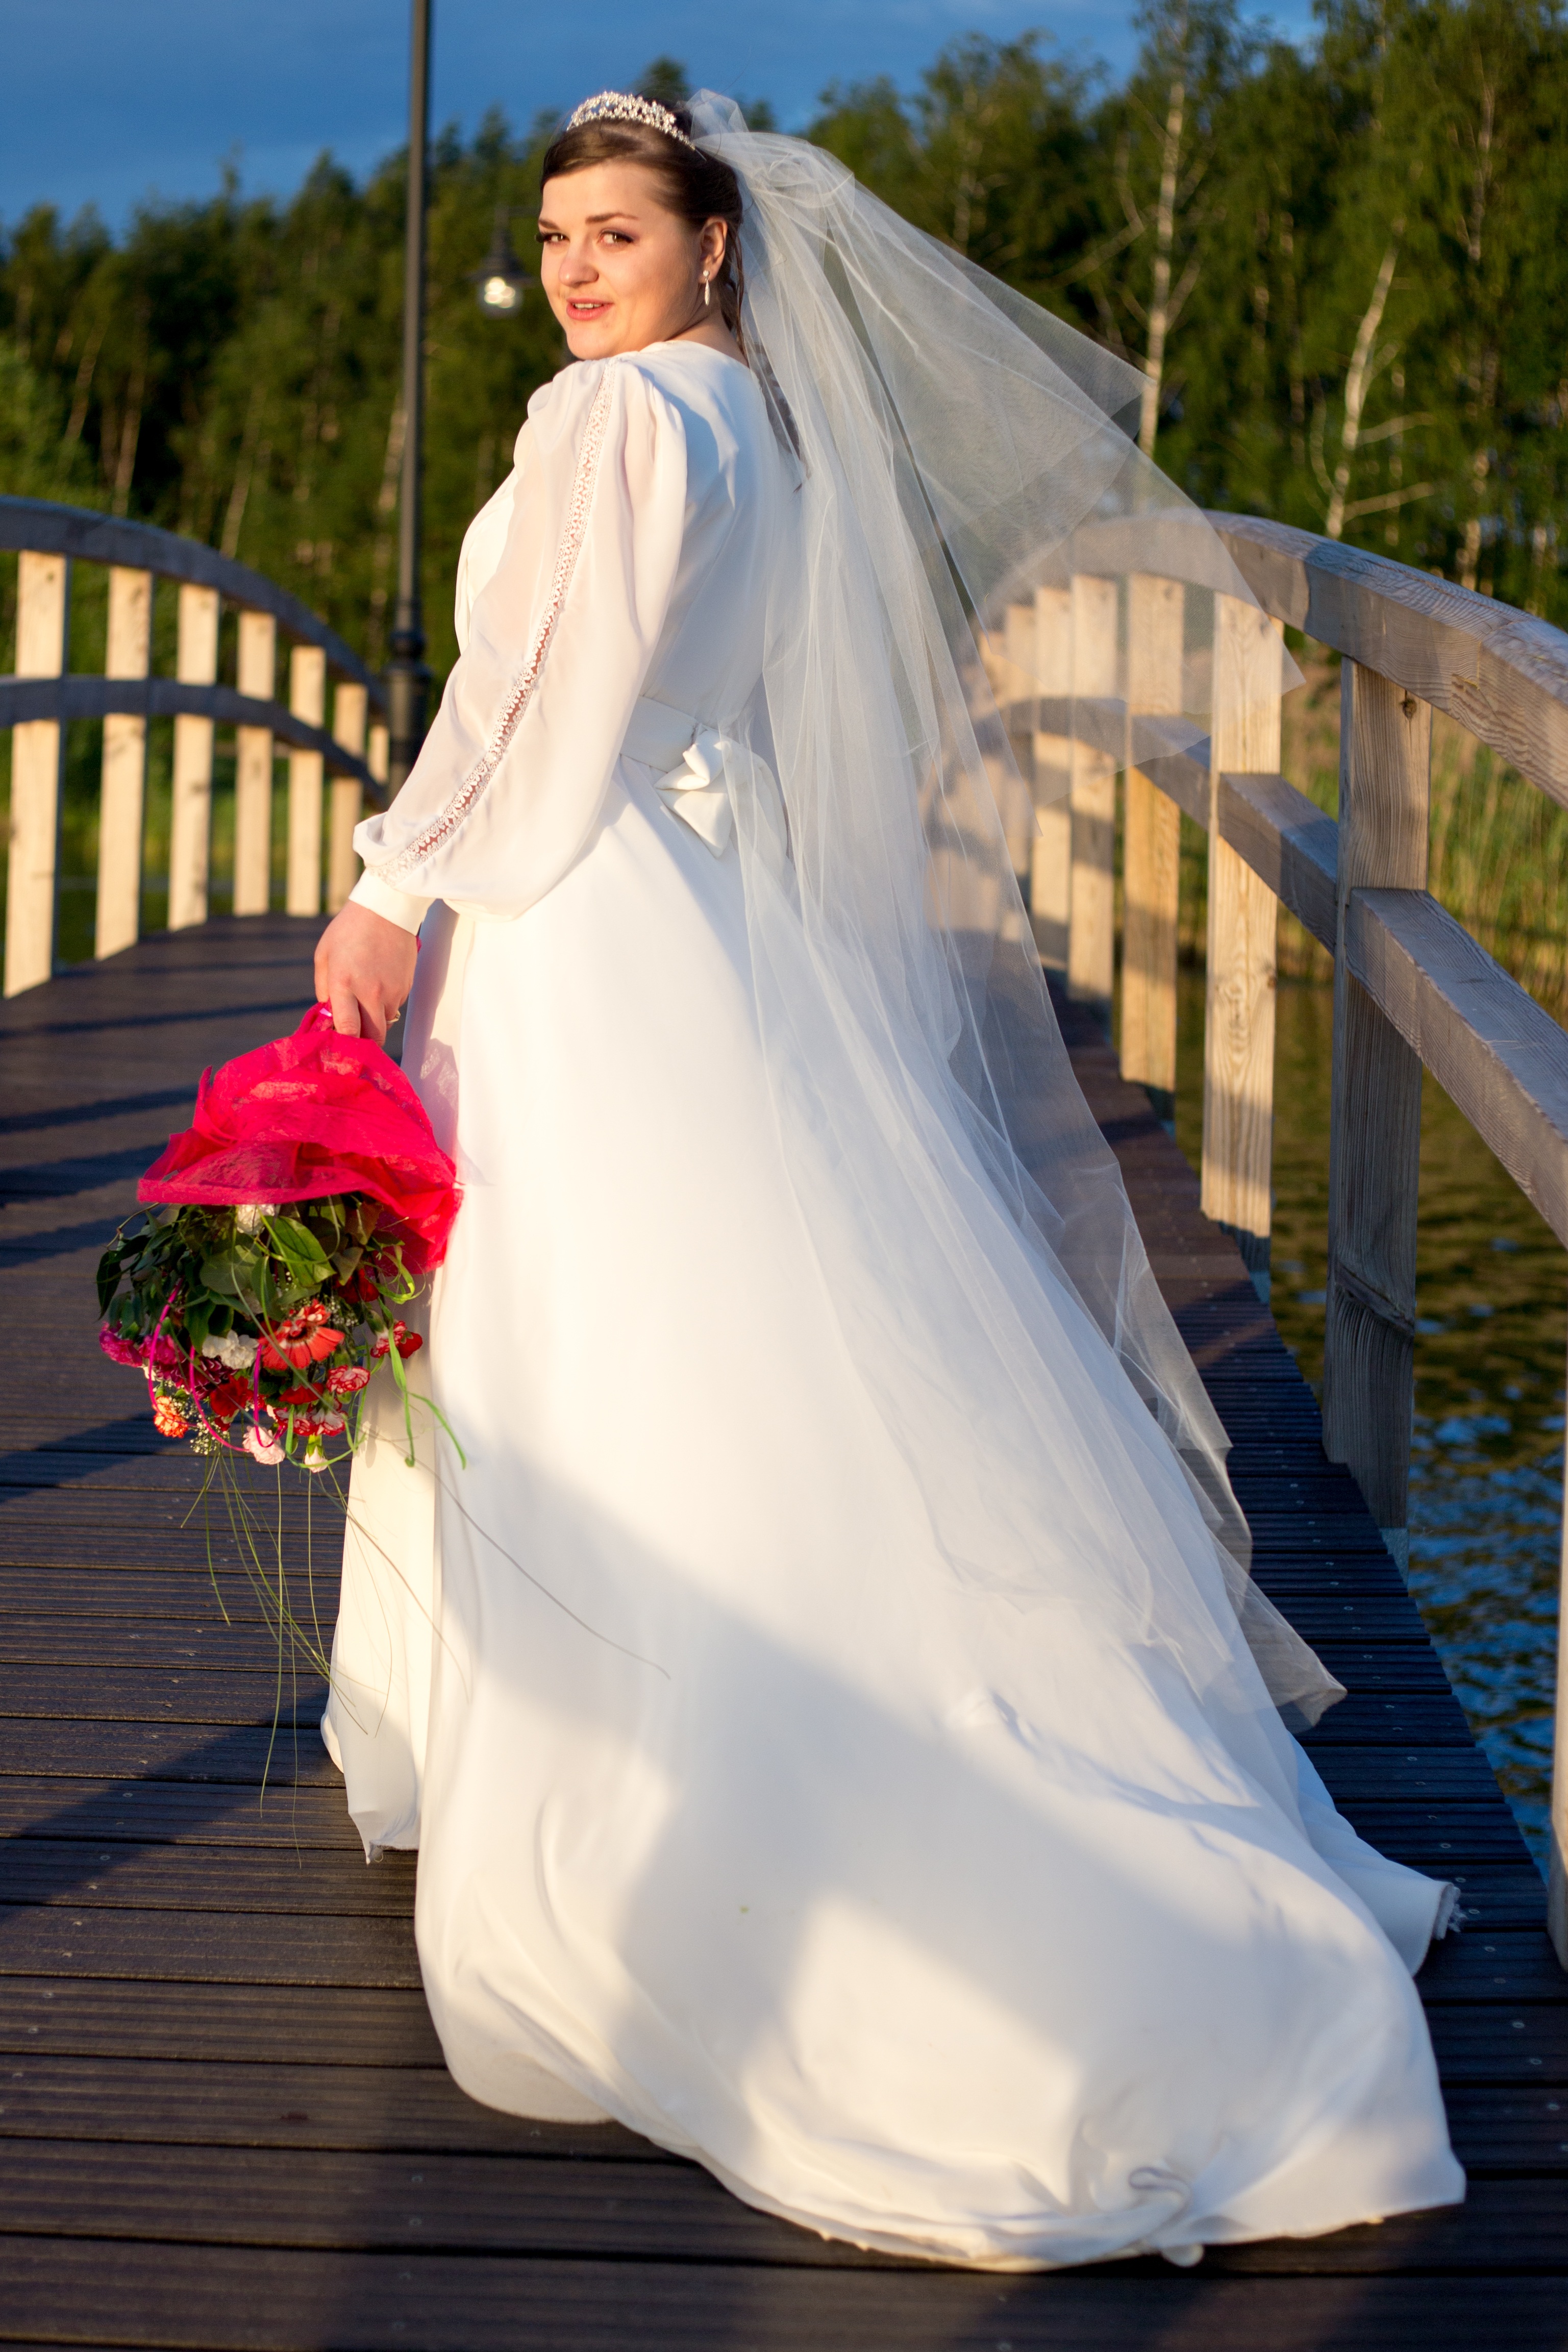
woman, white, bridge, flower, blue, clothing, wedding, wedding dress, bride, groom, marriage, ceremony, dress, gown, veil, a new way of life, bridal clothing